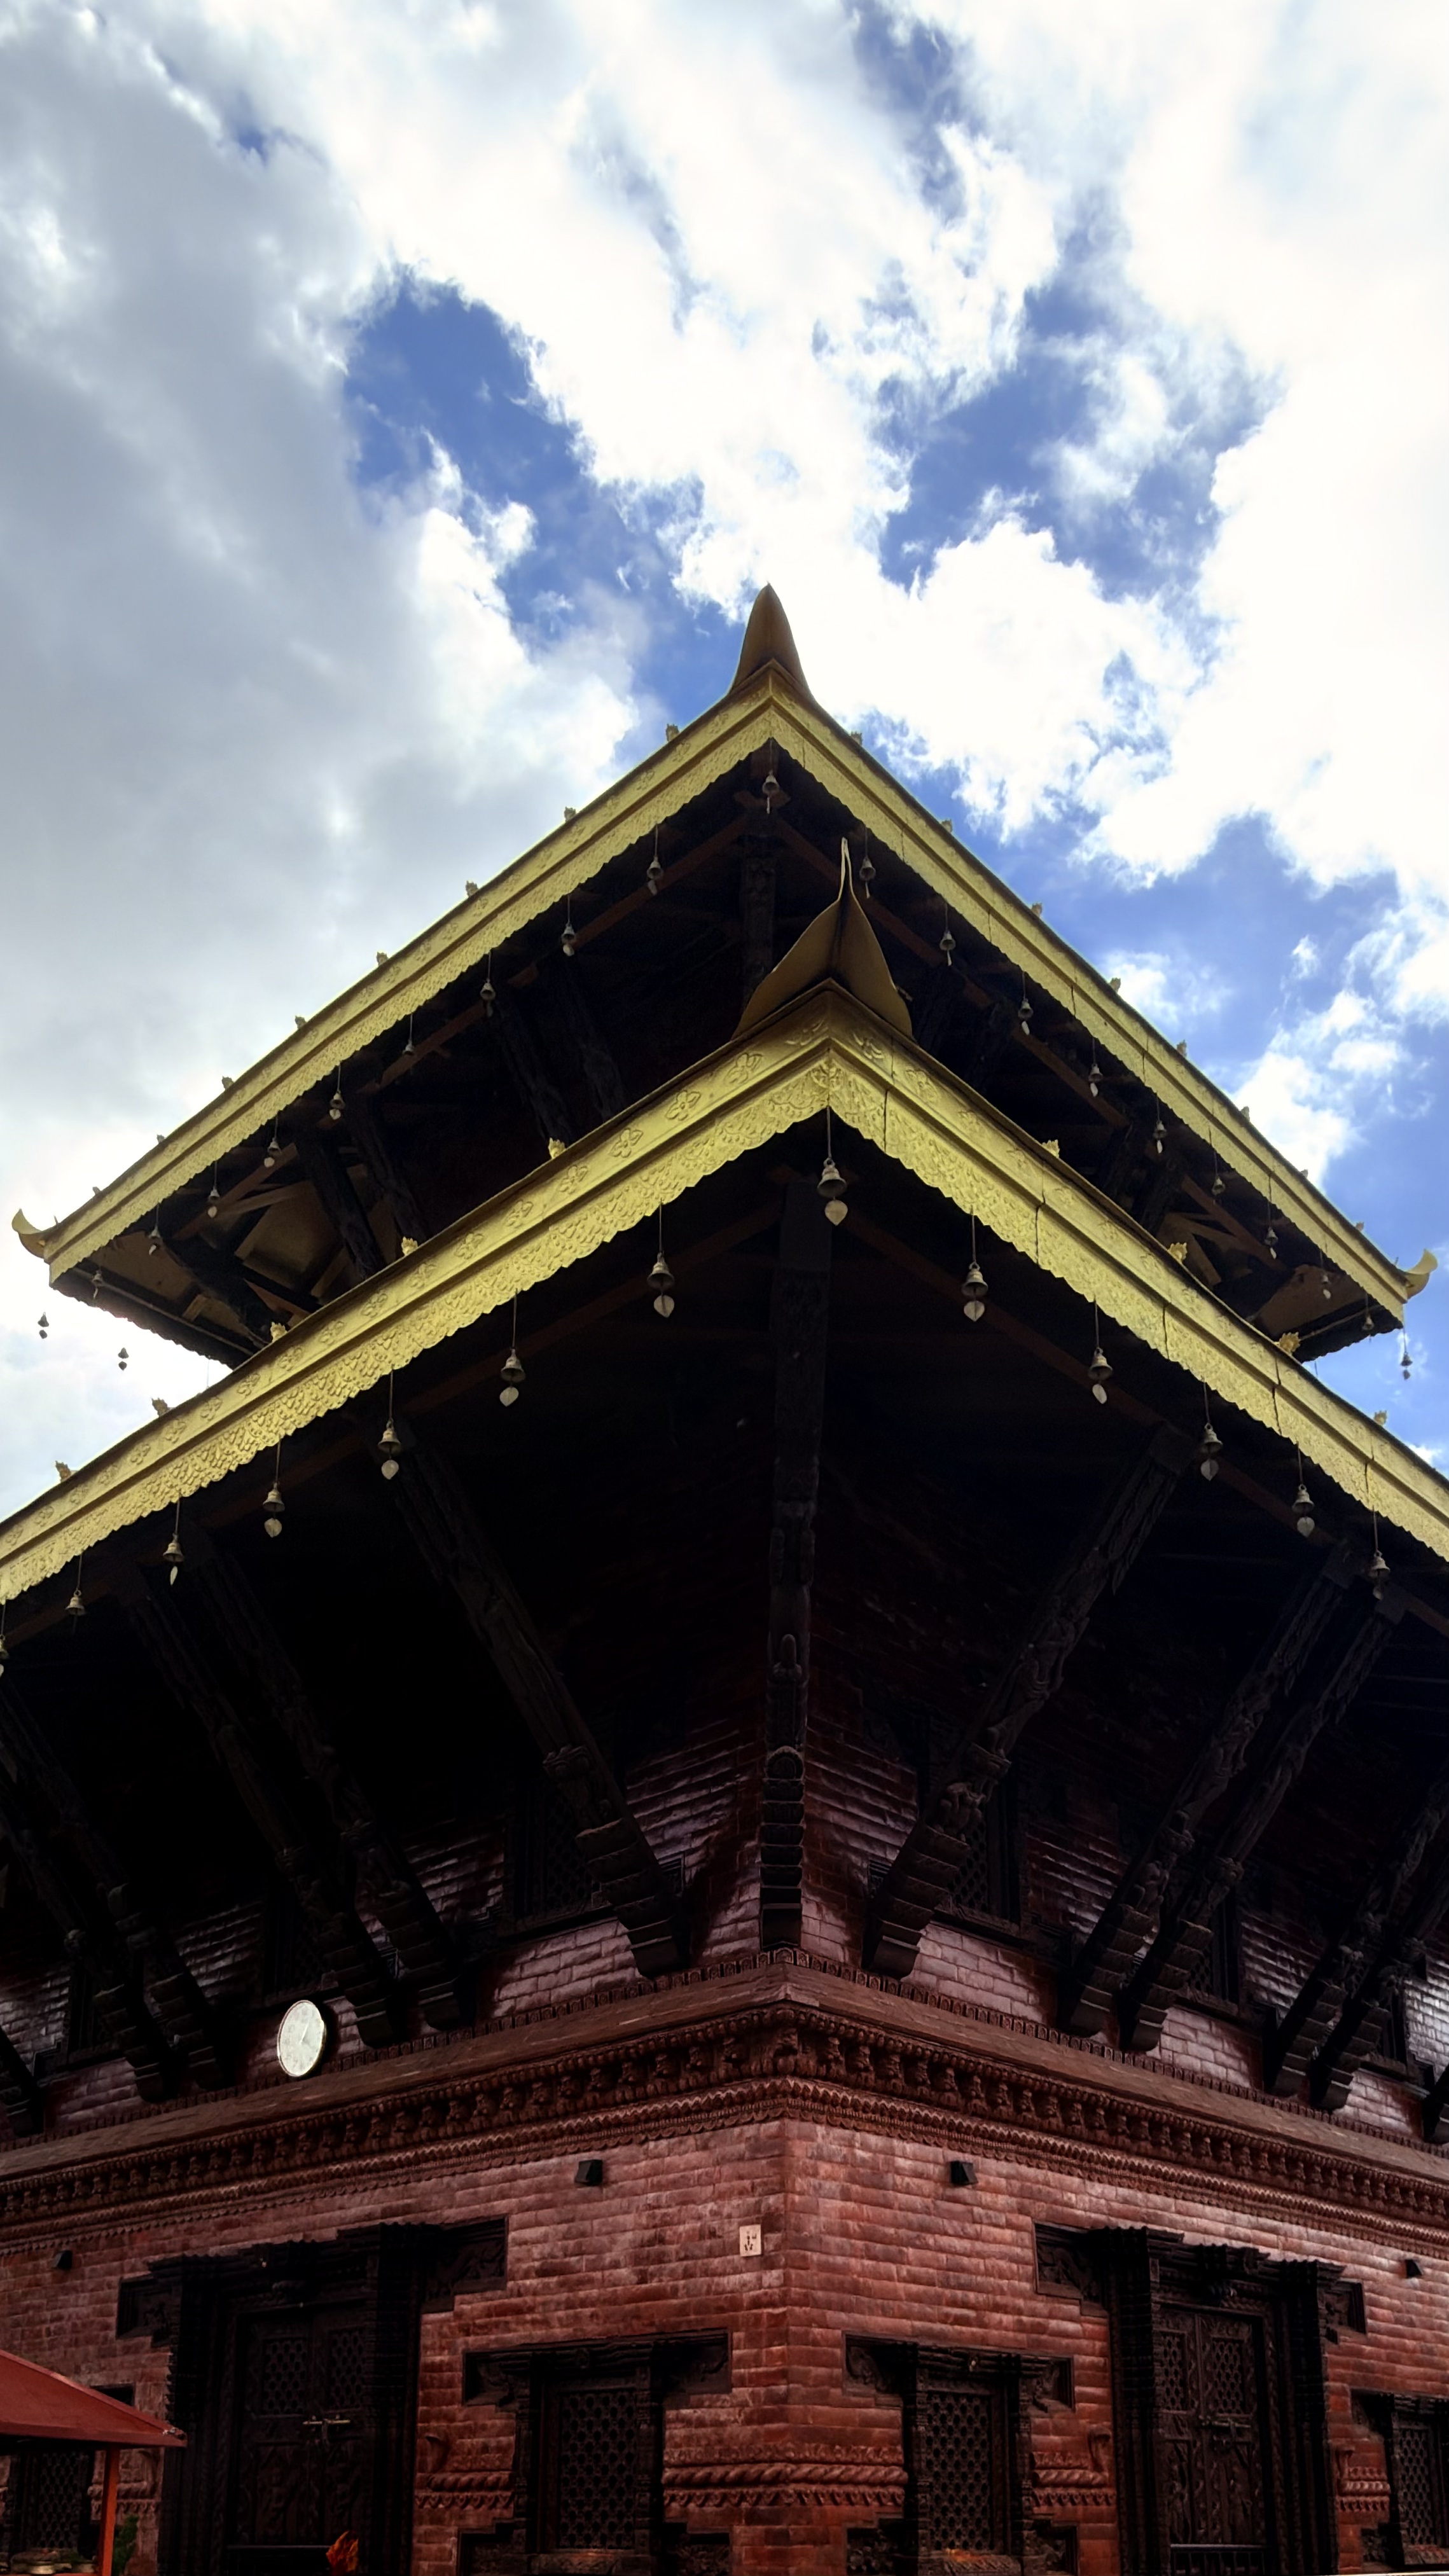
Heritage site: Nageshwor_Dham_Temple